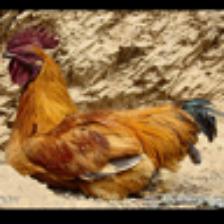
Label: NonHuman